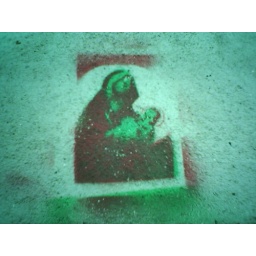
grafitti found on a wall near the train station in Exmouth, UK